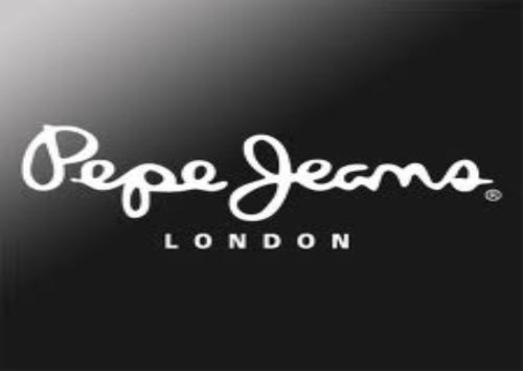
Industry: Clothes